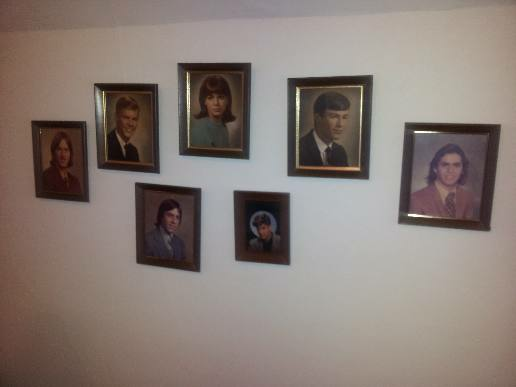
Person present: No